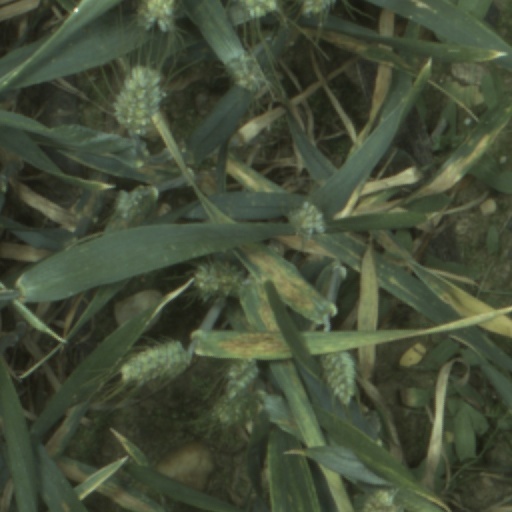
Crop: wheat